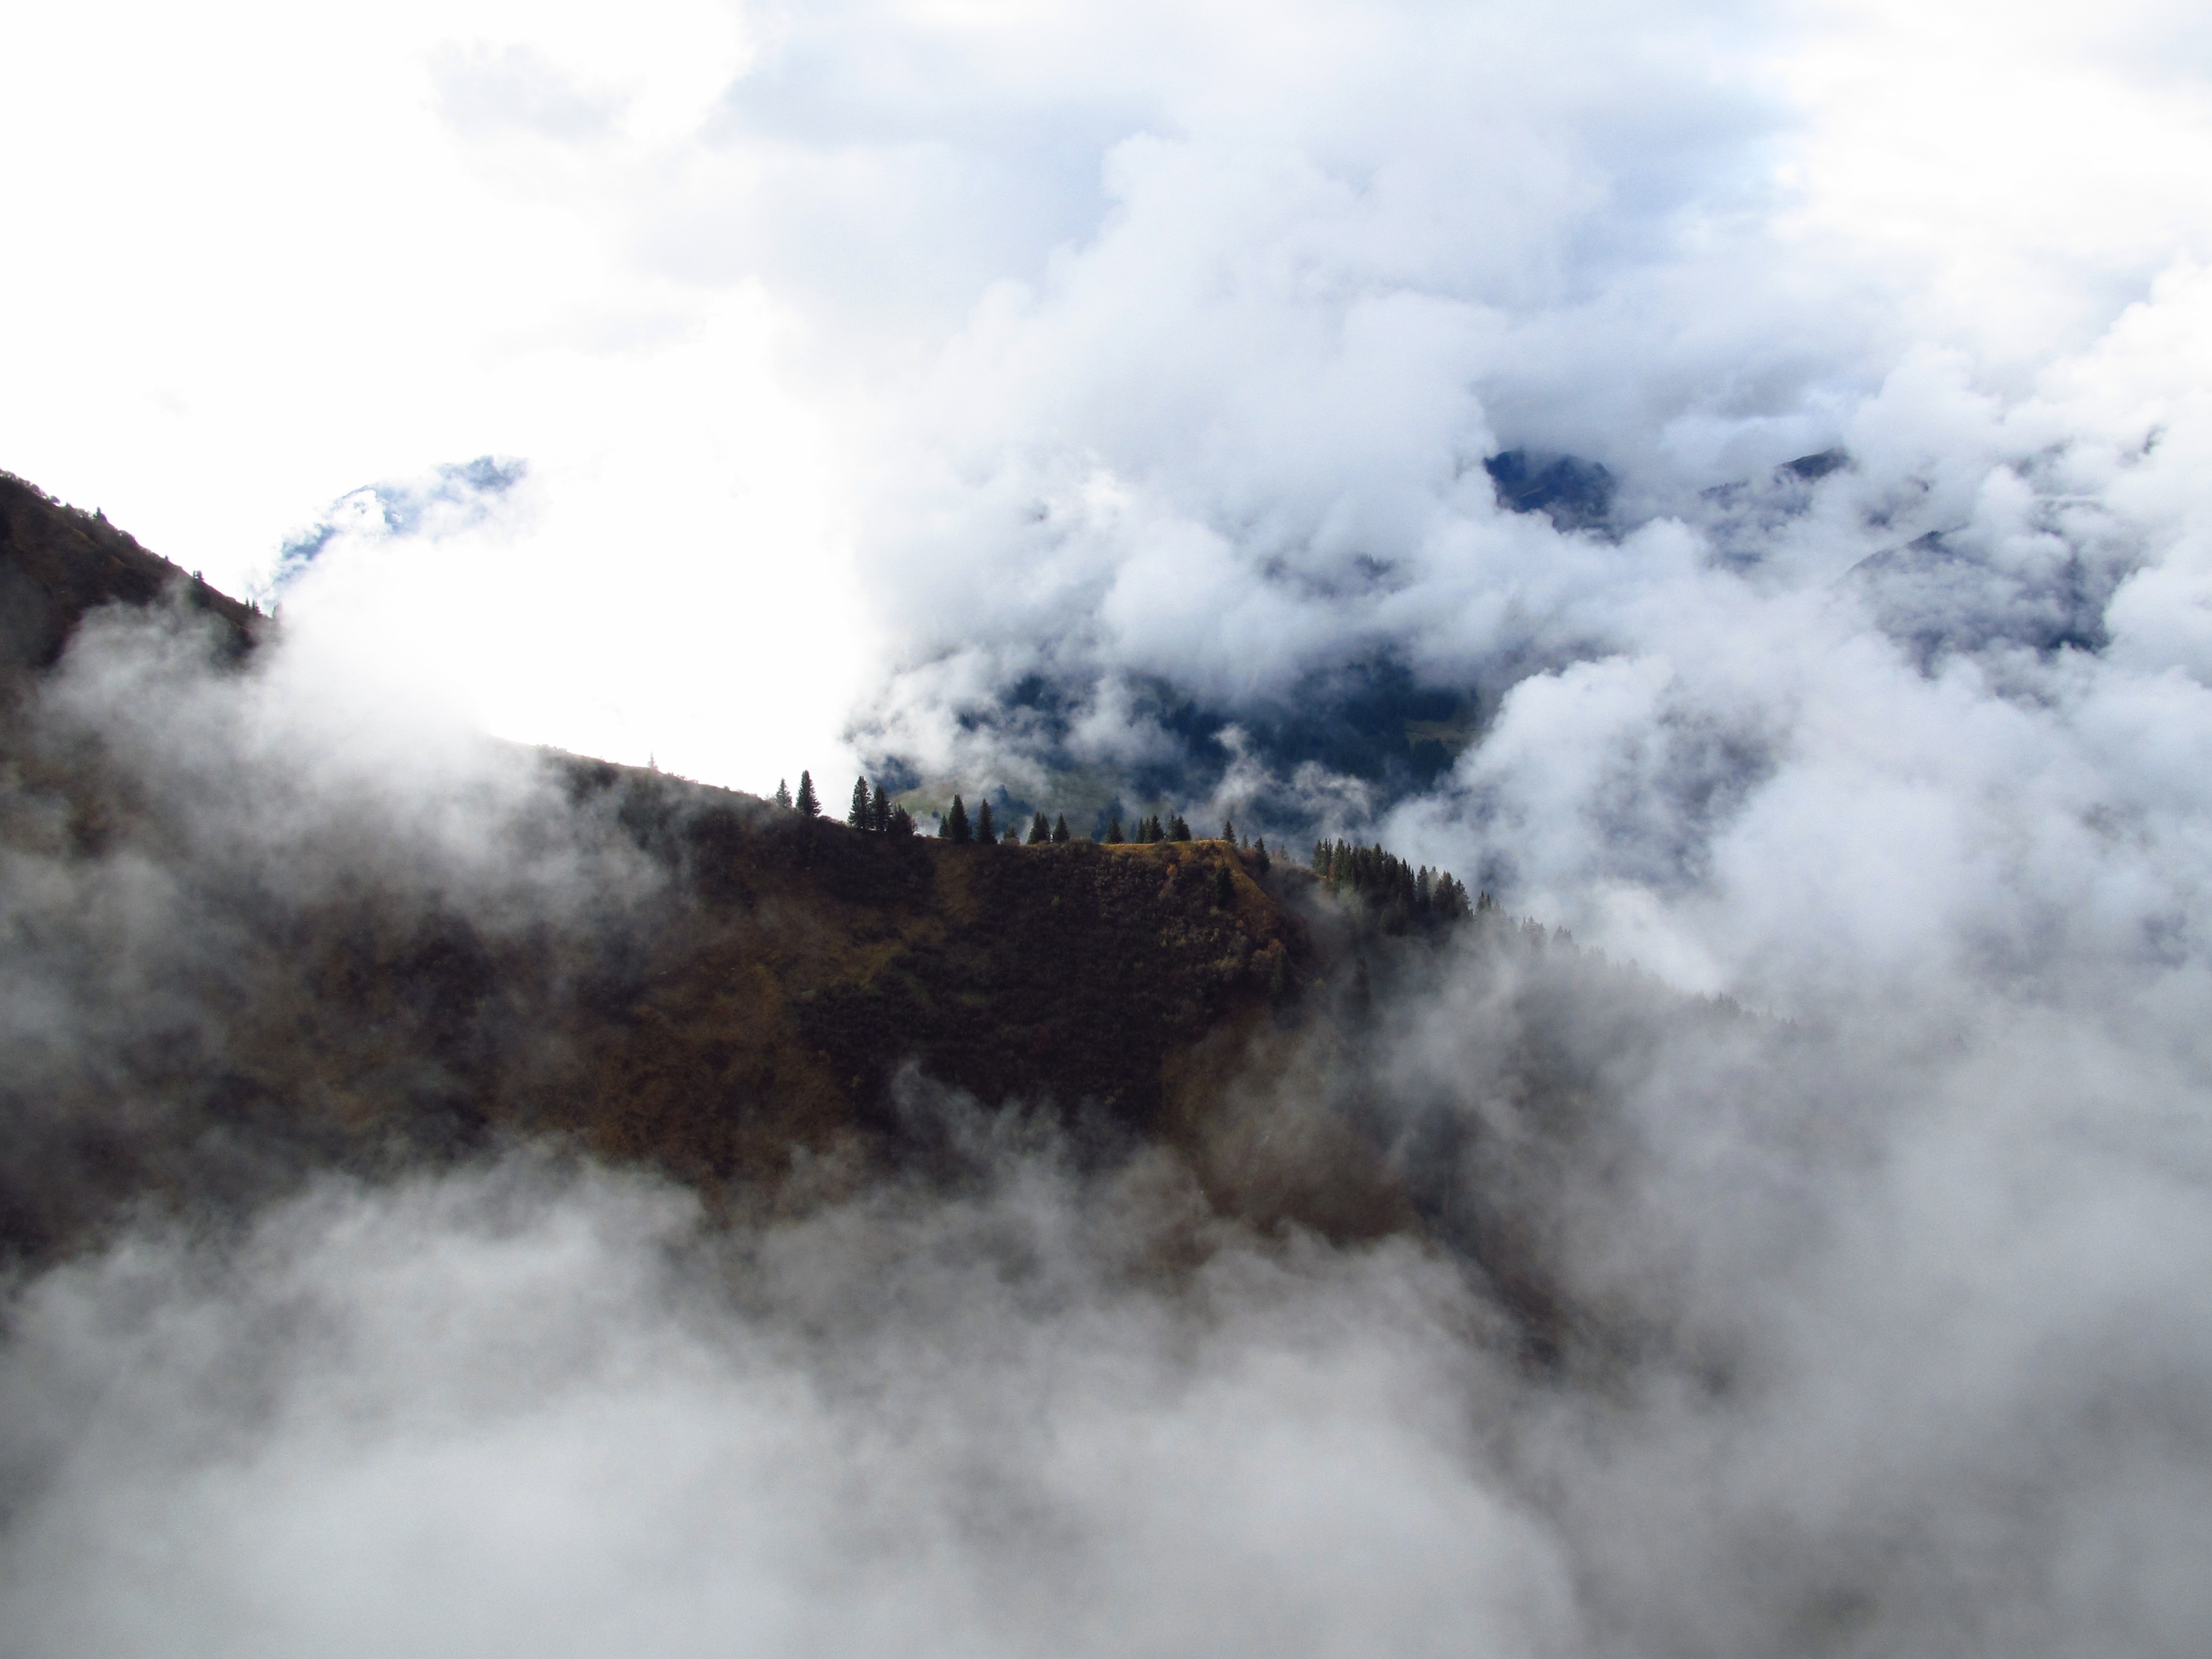
mountain, snow, cloud, sky, fog, mist, wave, mountain range, weather, alpine, landform, allg u, geographical feature, atmospheric phenomenon, atmosphere of earth, mountainous landforms, geological phenomenon, kanzelwand